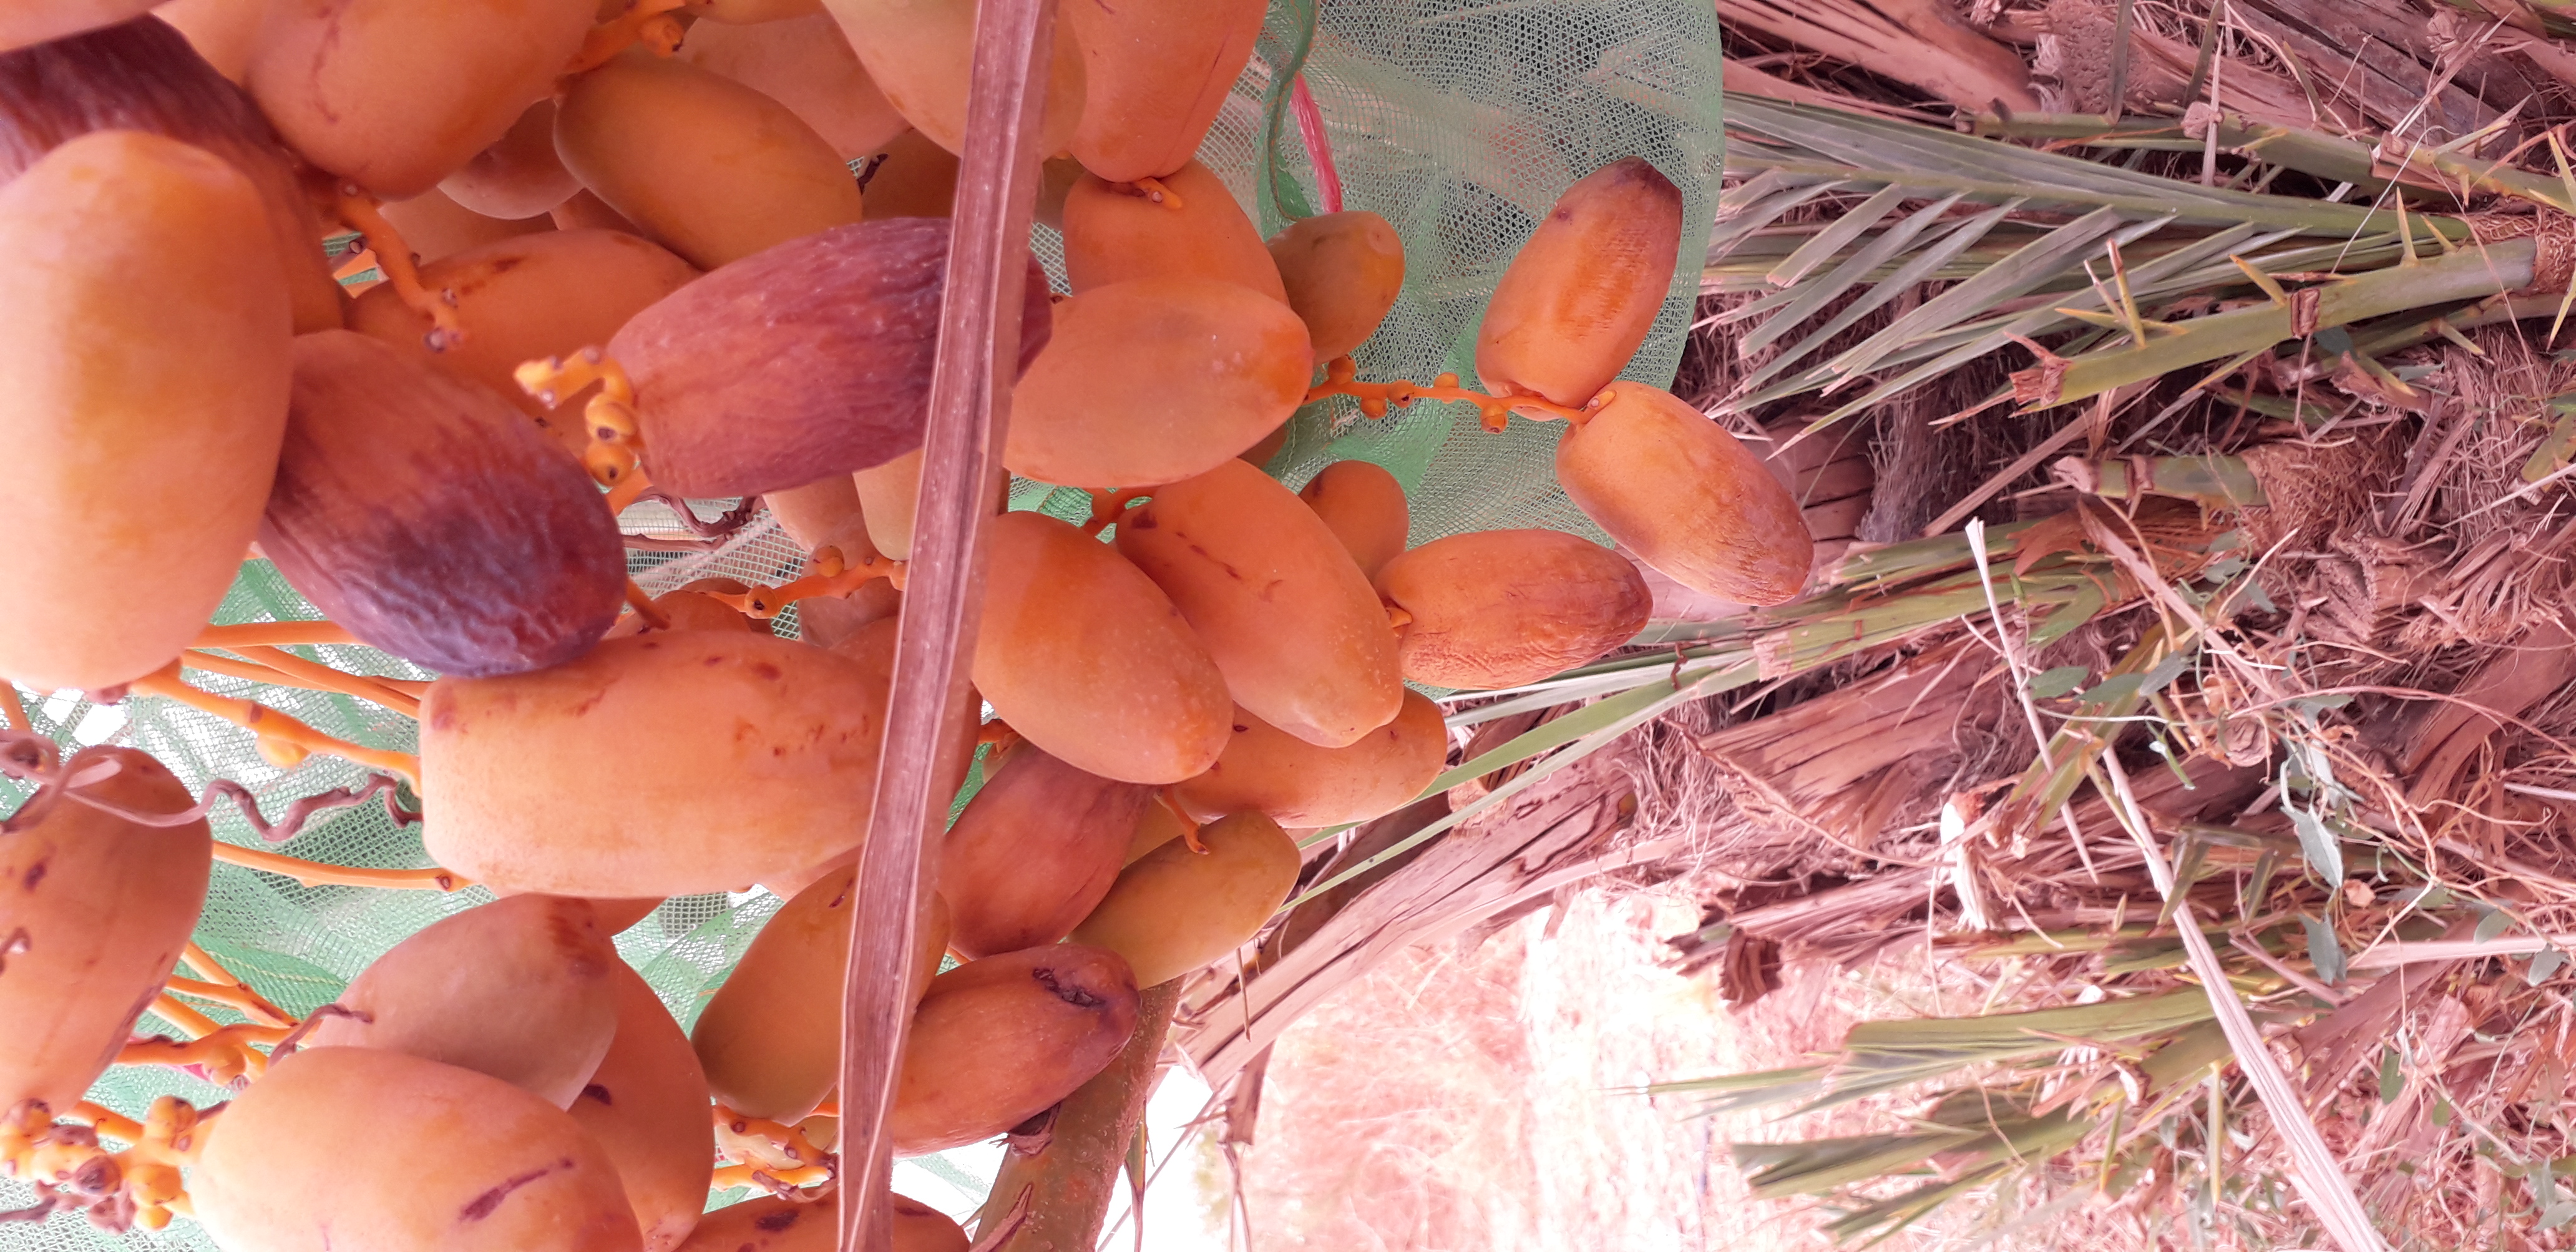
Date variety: Boumajhoul